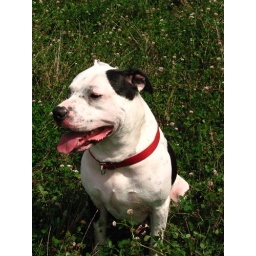
sitting in the clover field